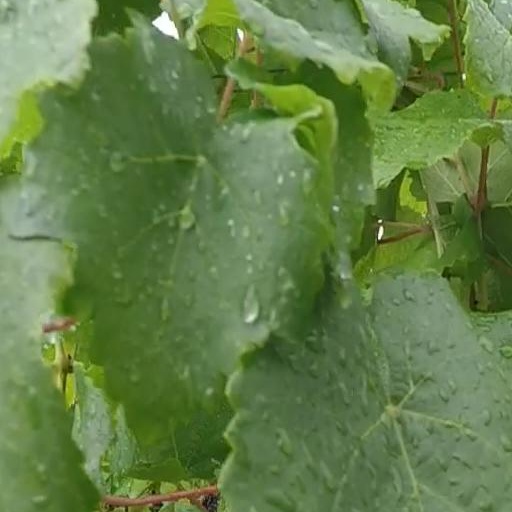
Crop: grape